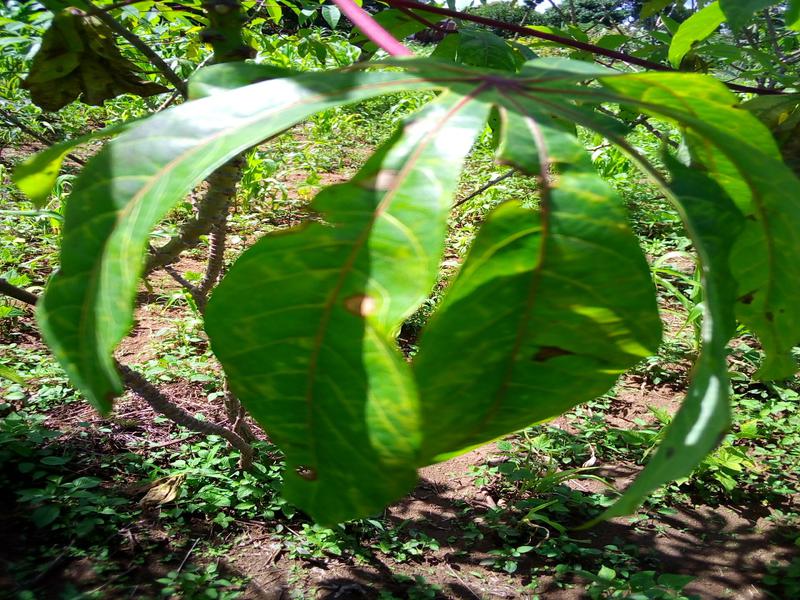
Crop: cassava
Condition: brown_streak_disease